Zurich Seebach railway station

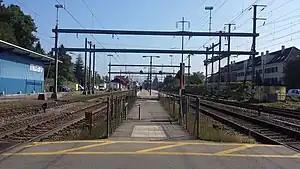
The platform seen from the level crossing access.

Zürich Seebach is a railway station in the Seebach quarter of the Swiss city of Zurich. It is located on the Wettingen–Effretikon railway line (Furttal line) within fare zone 110 of the Zürcher Verkehrsverbund (ZVV).